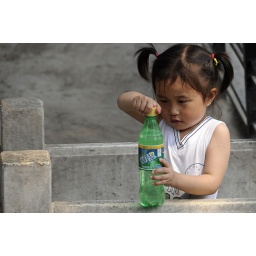
Chinese girl takes on soda bottle in Forbidden City. Beijing PRC 2008